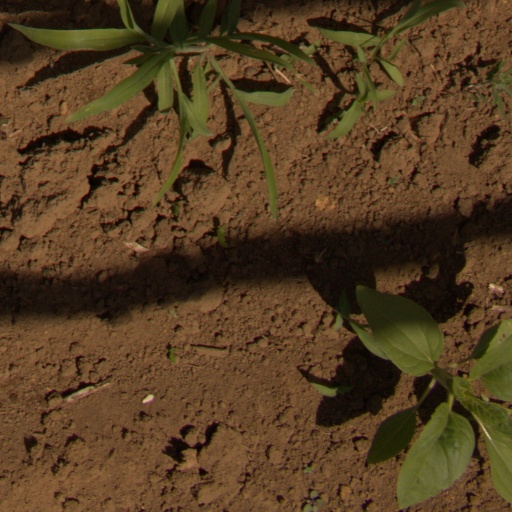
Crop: Jerusalem artichoke